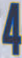
Number: 4